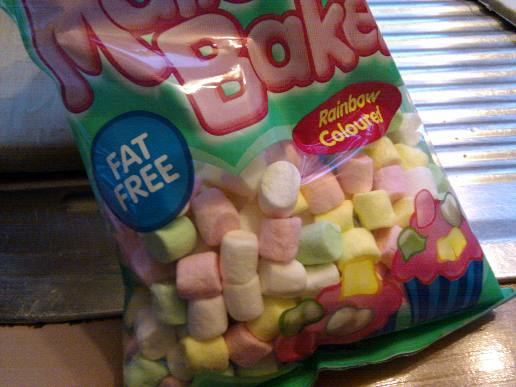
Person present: No